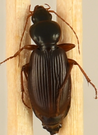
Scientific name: Synuchus impunctatus
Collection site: Bartlett Experimental Forest NEON (BART), plot BART_079